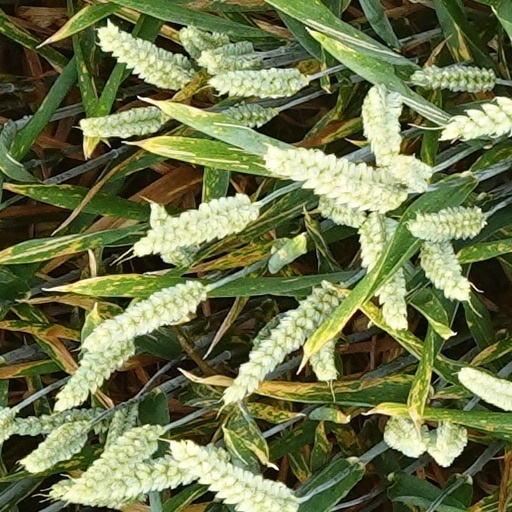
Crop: wheat